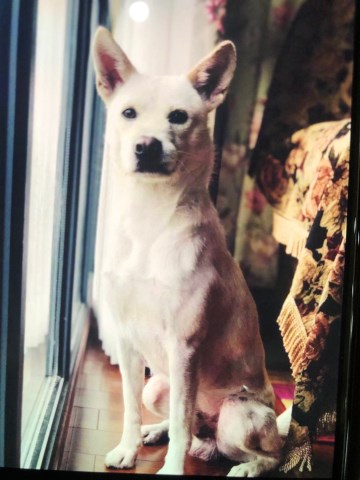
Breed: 3580-n000122-Labrador_retriever